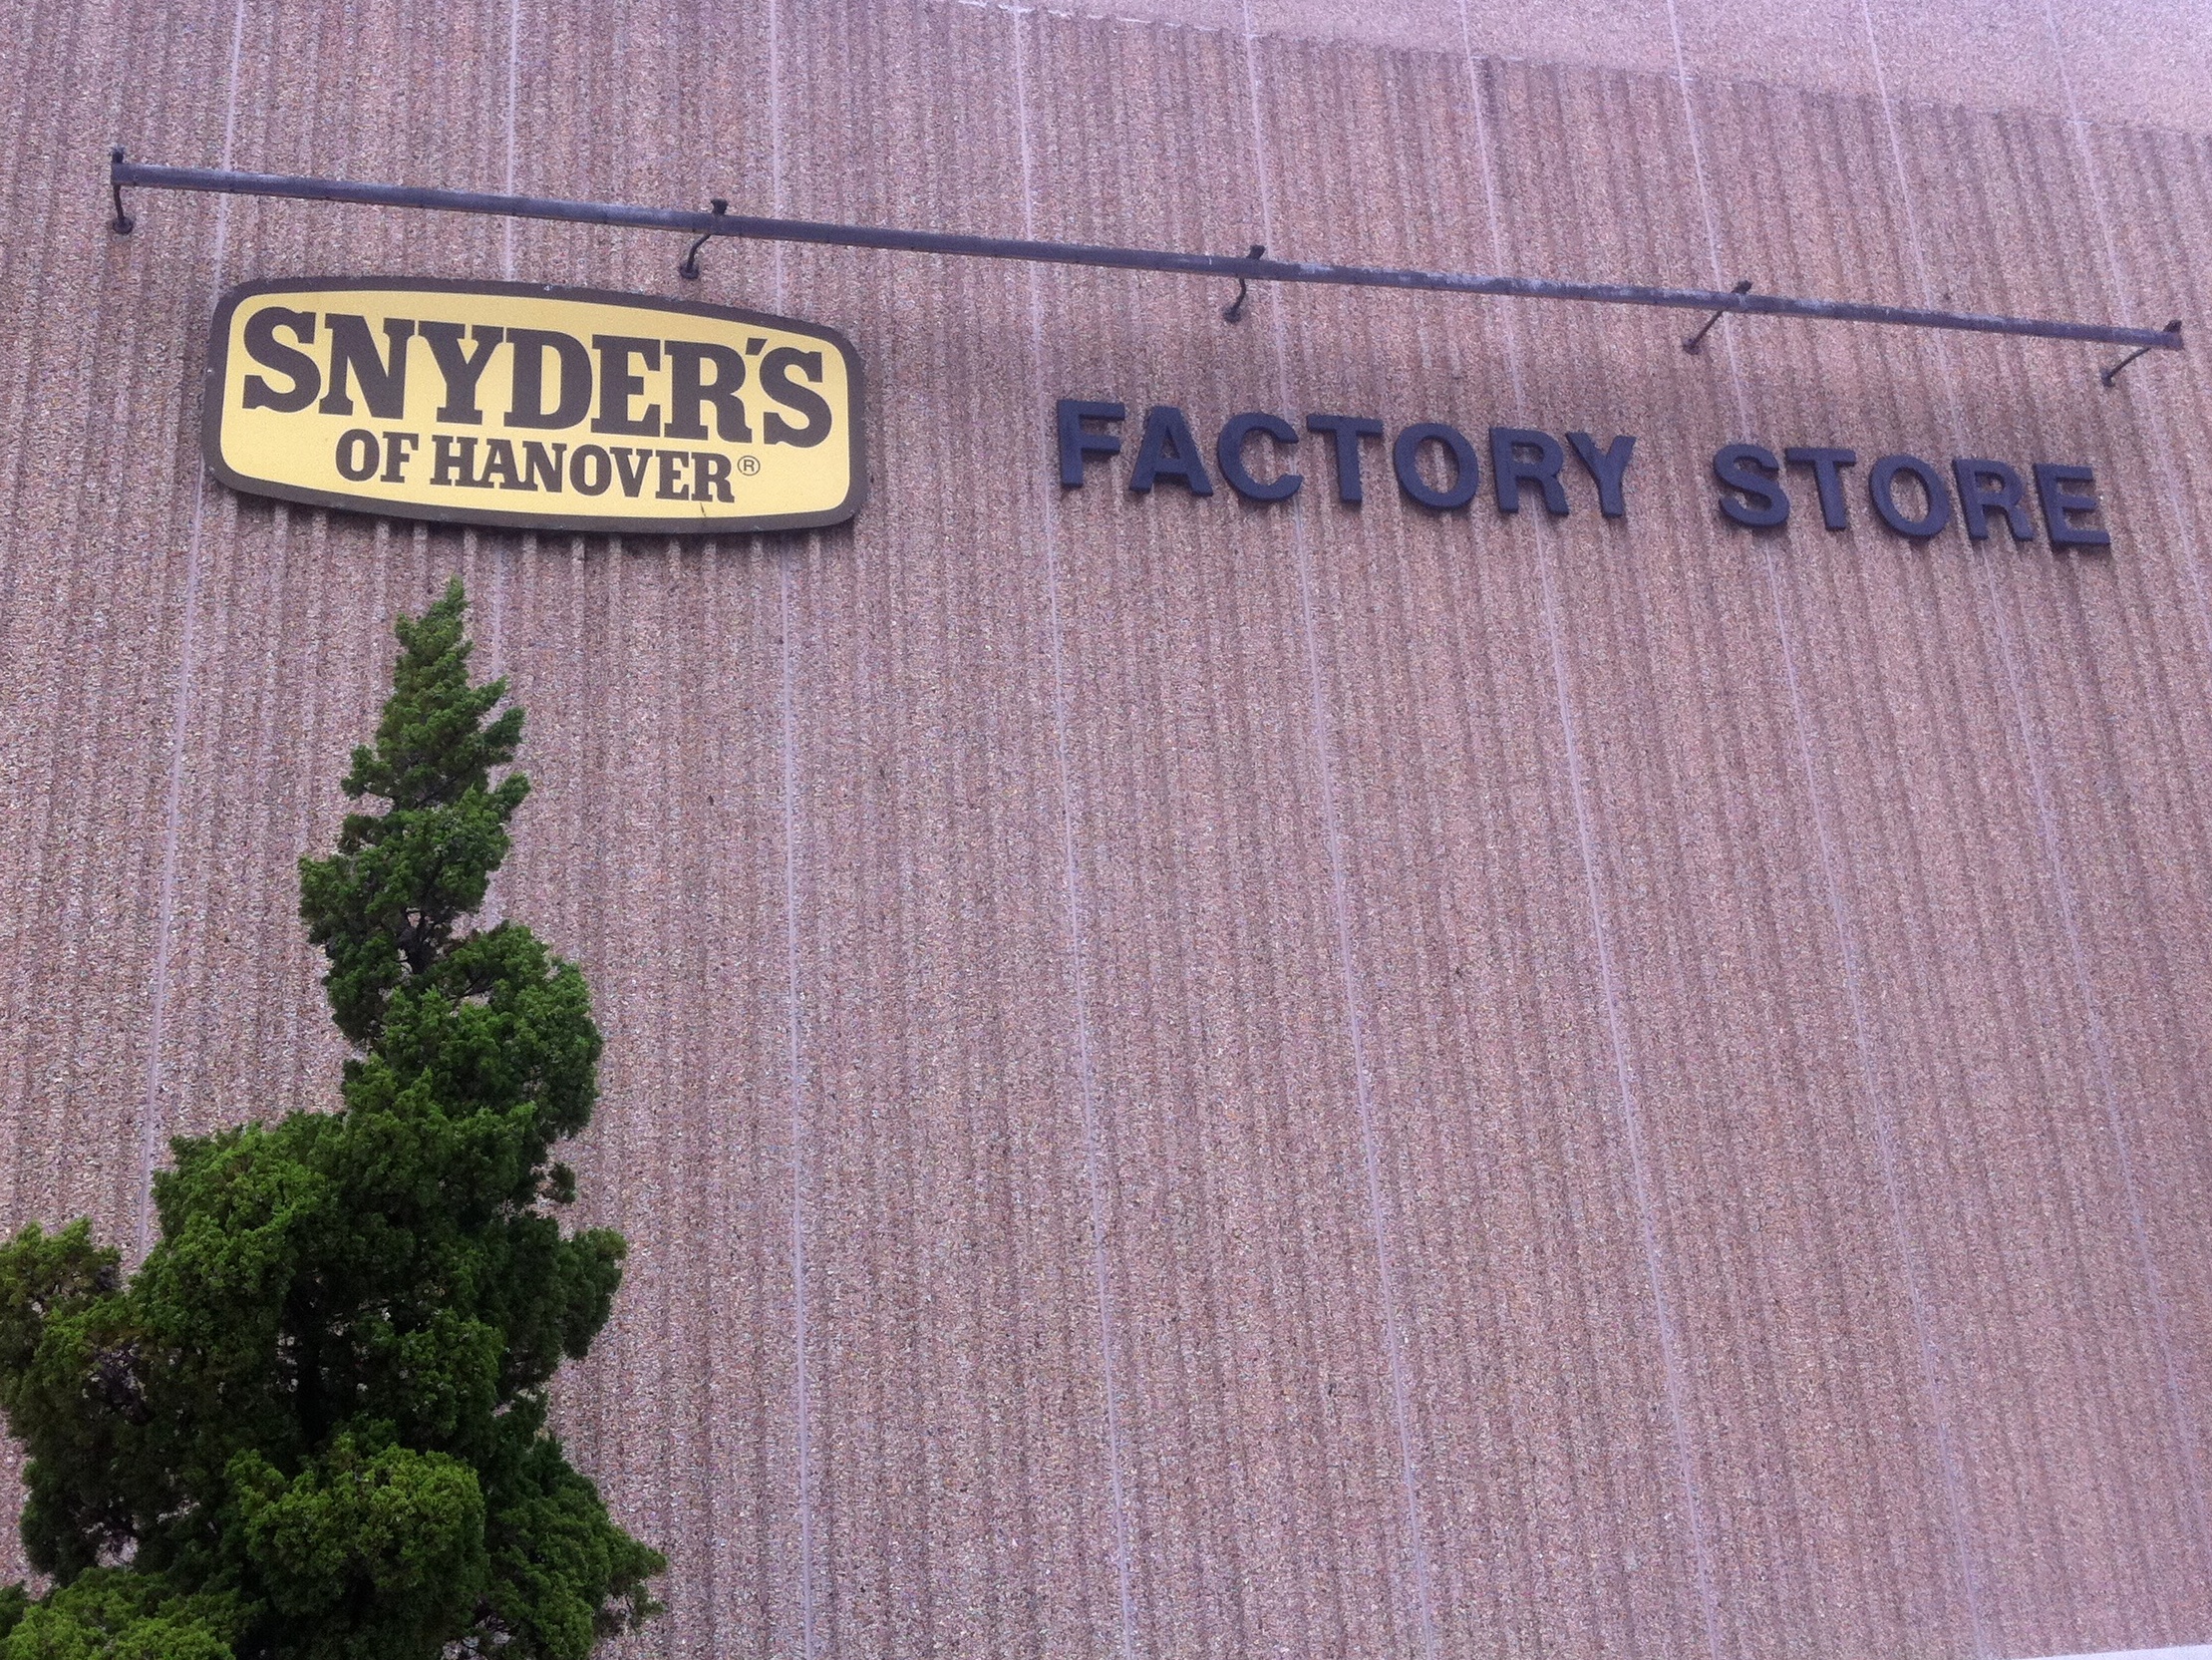
tree, sign, signage, font, text, odyssey